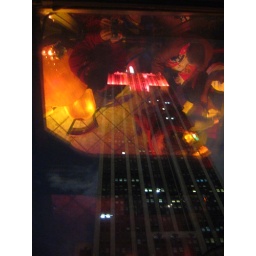
ESB from within the la Quinta rooftop bar floor 14